429th Electronic Combat Squadron

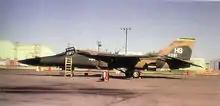
429th F-111A at Nellis AFB

The unit deployed to Takhli Royal Thai Air Force Base, Thailand in early 1972 as a result of the North Vietnamese Easter Offensive. It fully engaged in combat over North and South Vietnam, flying operations in good and bad weather when other squadrons were grounded. It flew approximately 4,000 combat missions with excellent success rates at hitting targets even when visibility was near zero. The unit returned to the United States in March 1973, leaving its assigned aircraft at Takhli.